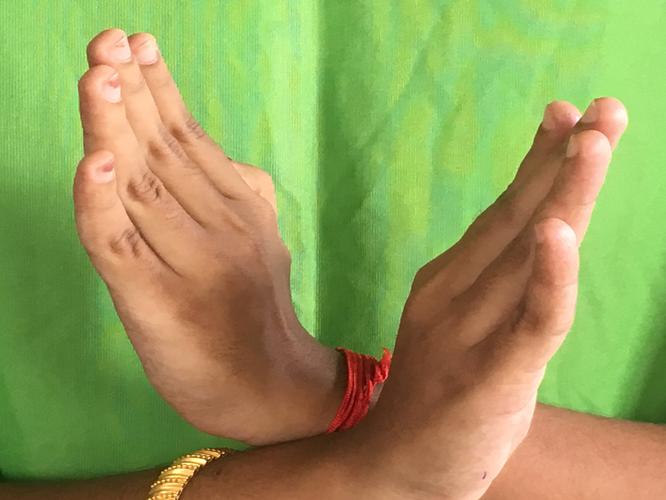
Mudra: Swastikam
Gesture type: double_hand